List of Japanese government and military commanders of World War II

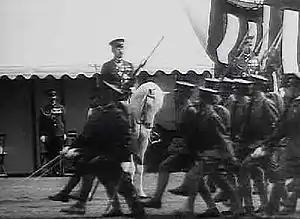
Soldiers parading before emperor Shōwa on imperial stallion Shirayuki

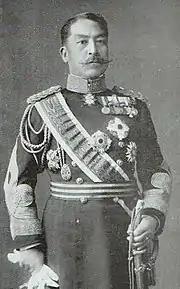
Prince Kotohito Kan'in at the time of the Russo-Japanese War

He also led the Imperial Supreme War Council conferences and meetings, in some cases a member of the Imperial Family was sent to represent him at such strategic conferences.